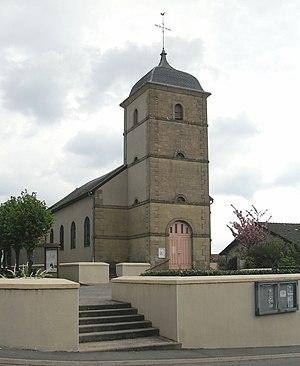
L'église de l'Assomption-de-la-Vierge à Tellancourt
Tellancourt est une commune française située dans le département de Meurthe-et-Moselle, en région Grand Est.